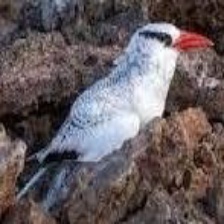
Species: RED BILLED TROPICBIRD
Scientific name: PHAETHON AETHEREU